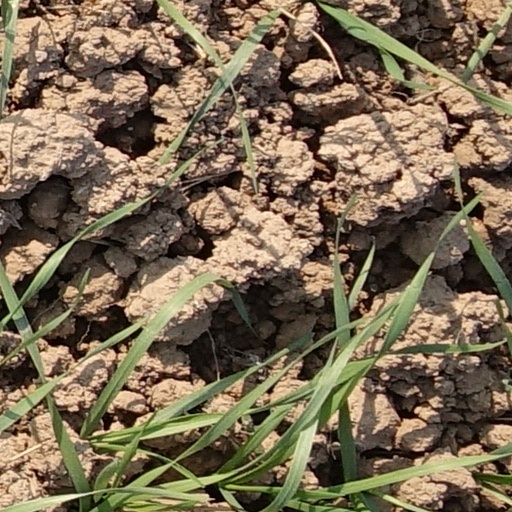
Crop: wheat